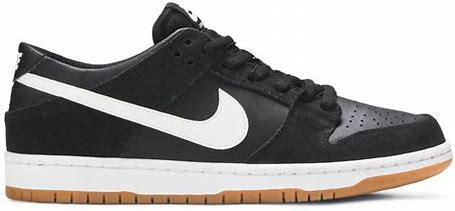
Brand: Nike
Model: SB Dunk Pro